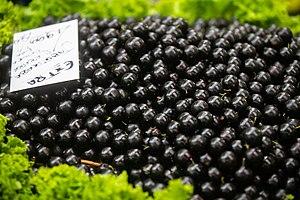
L'agriculture au Brésil ne représente qu'environ 5 % du PIB du pays, mais l'industrie agroalimentaire représente 1/4 du PNB et 40 % des exportations.